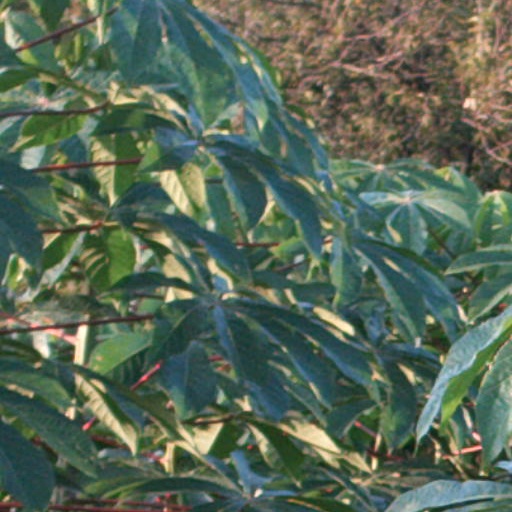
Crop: cassava